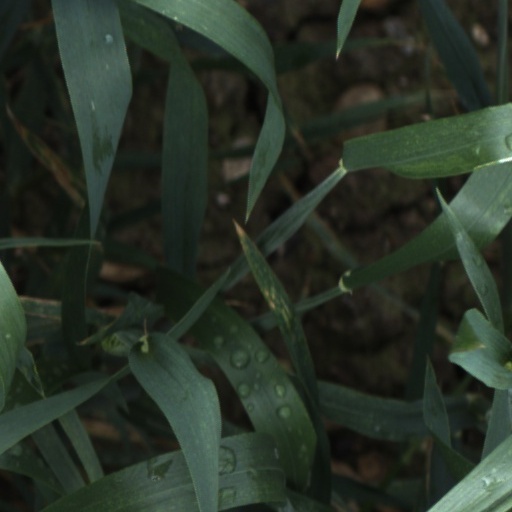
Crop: wheat